Lucas Walker

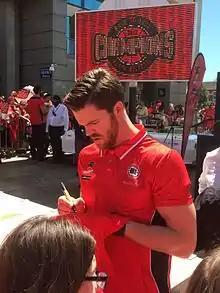
Walker in March 2017

Lucas Walker (born 6 December 1984) is an Australian basketball player for the Illawarra Hawks of the NBL1 East. He played 10 seasons in the National Basketball League (NBL) between 2010 and 2020. He played college basketball for Montana State University Billings and Saint Mary's College of California before joining the Melbourne Tigers in 2010. After five seasons with Melbourne, he had stints with the Adelaide 36ers, Perth Wildcats, Cairns Taipans and Sydney Kings. He won an NBL championship with the Wildcats in 2017.